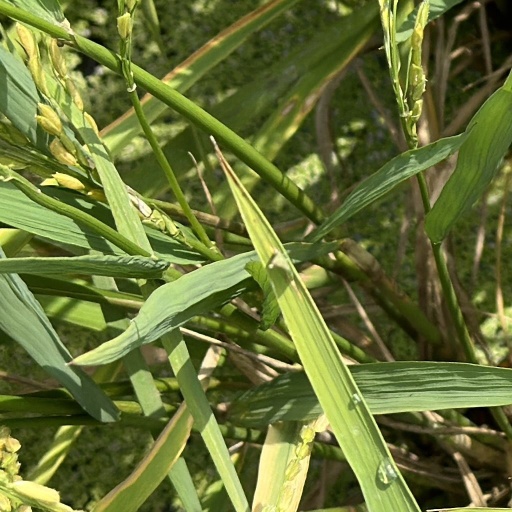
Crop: rice